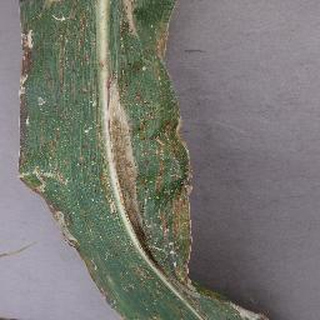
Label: corn_northern_leaf_blight